Ogden Whitney

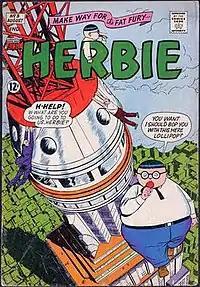
"Herbie" No. 3 (Aug. 1964), with Herbie's catchphrase. Cover art by Whitney

By then he had co-created (with ACG editor Richard E. Hughes, under the pseudonym "Shane O'Shea") the work for which he would become best known, the novelty character Herbie Popnecker. Debuting in "Forbidden Worlds" No. 73 (Dec. 1958), the short, fat, deadpan young Herbie, constantly nursing a lollipop, wandered with slacker ennui through life as one of comics' most powerful beings. Little by little as his story progressed in "Forbidden Worlds" and in his 23-issue spin-off series, "Herbie" (May 1964 – Feb. 1967), he revealed abilities to fly (by walking on air), talk to animals (who knew him by name), become invisible, travel through time, and more. His parents were blithely unaware of either his powers or of his eventual superhero-satire identity as the Fat Fury. Whitney drew all the stories and almost all the covers for what became a cult-hit comic.